Ballets Russes

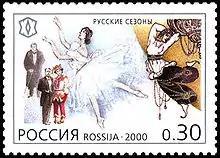
Russian stamp: Sergei Diaghilev

Bronislava Nijinska was the younger sister of Vaslav Nijinsky. She trained at the Imperial Ballet School in St. Petersburg, joining the Imperial Ballet company in 1908. From 1909, she (like her brother) was a member of Diaghilev's Ballets Russes.